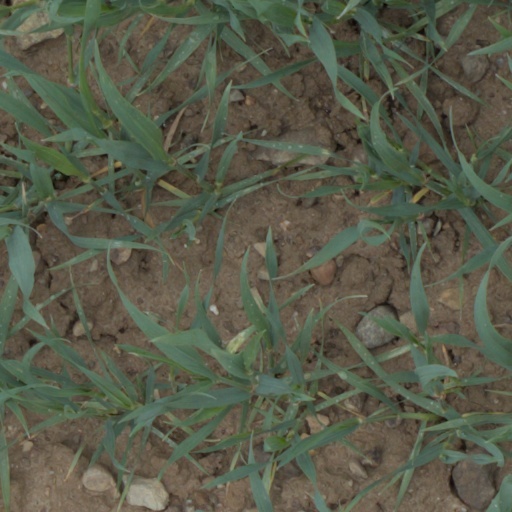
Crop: wheat